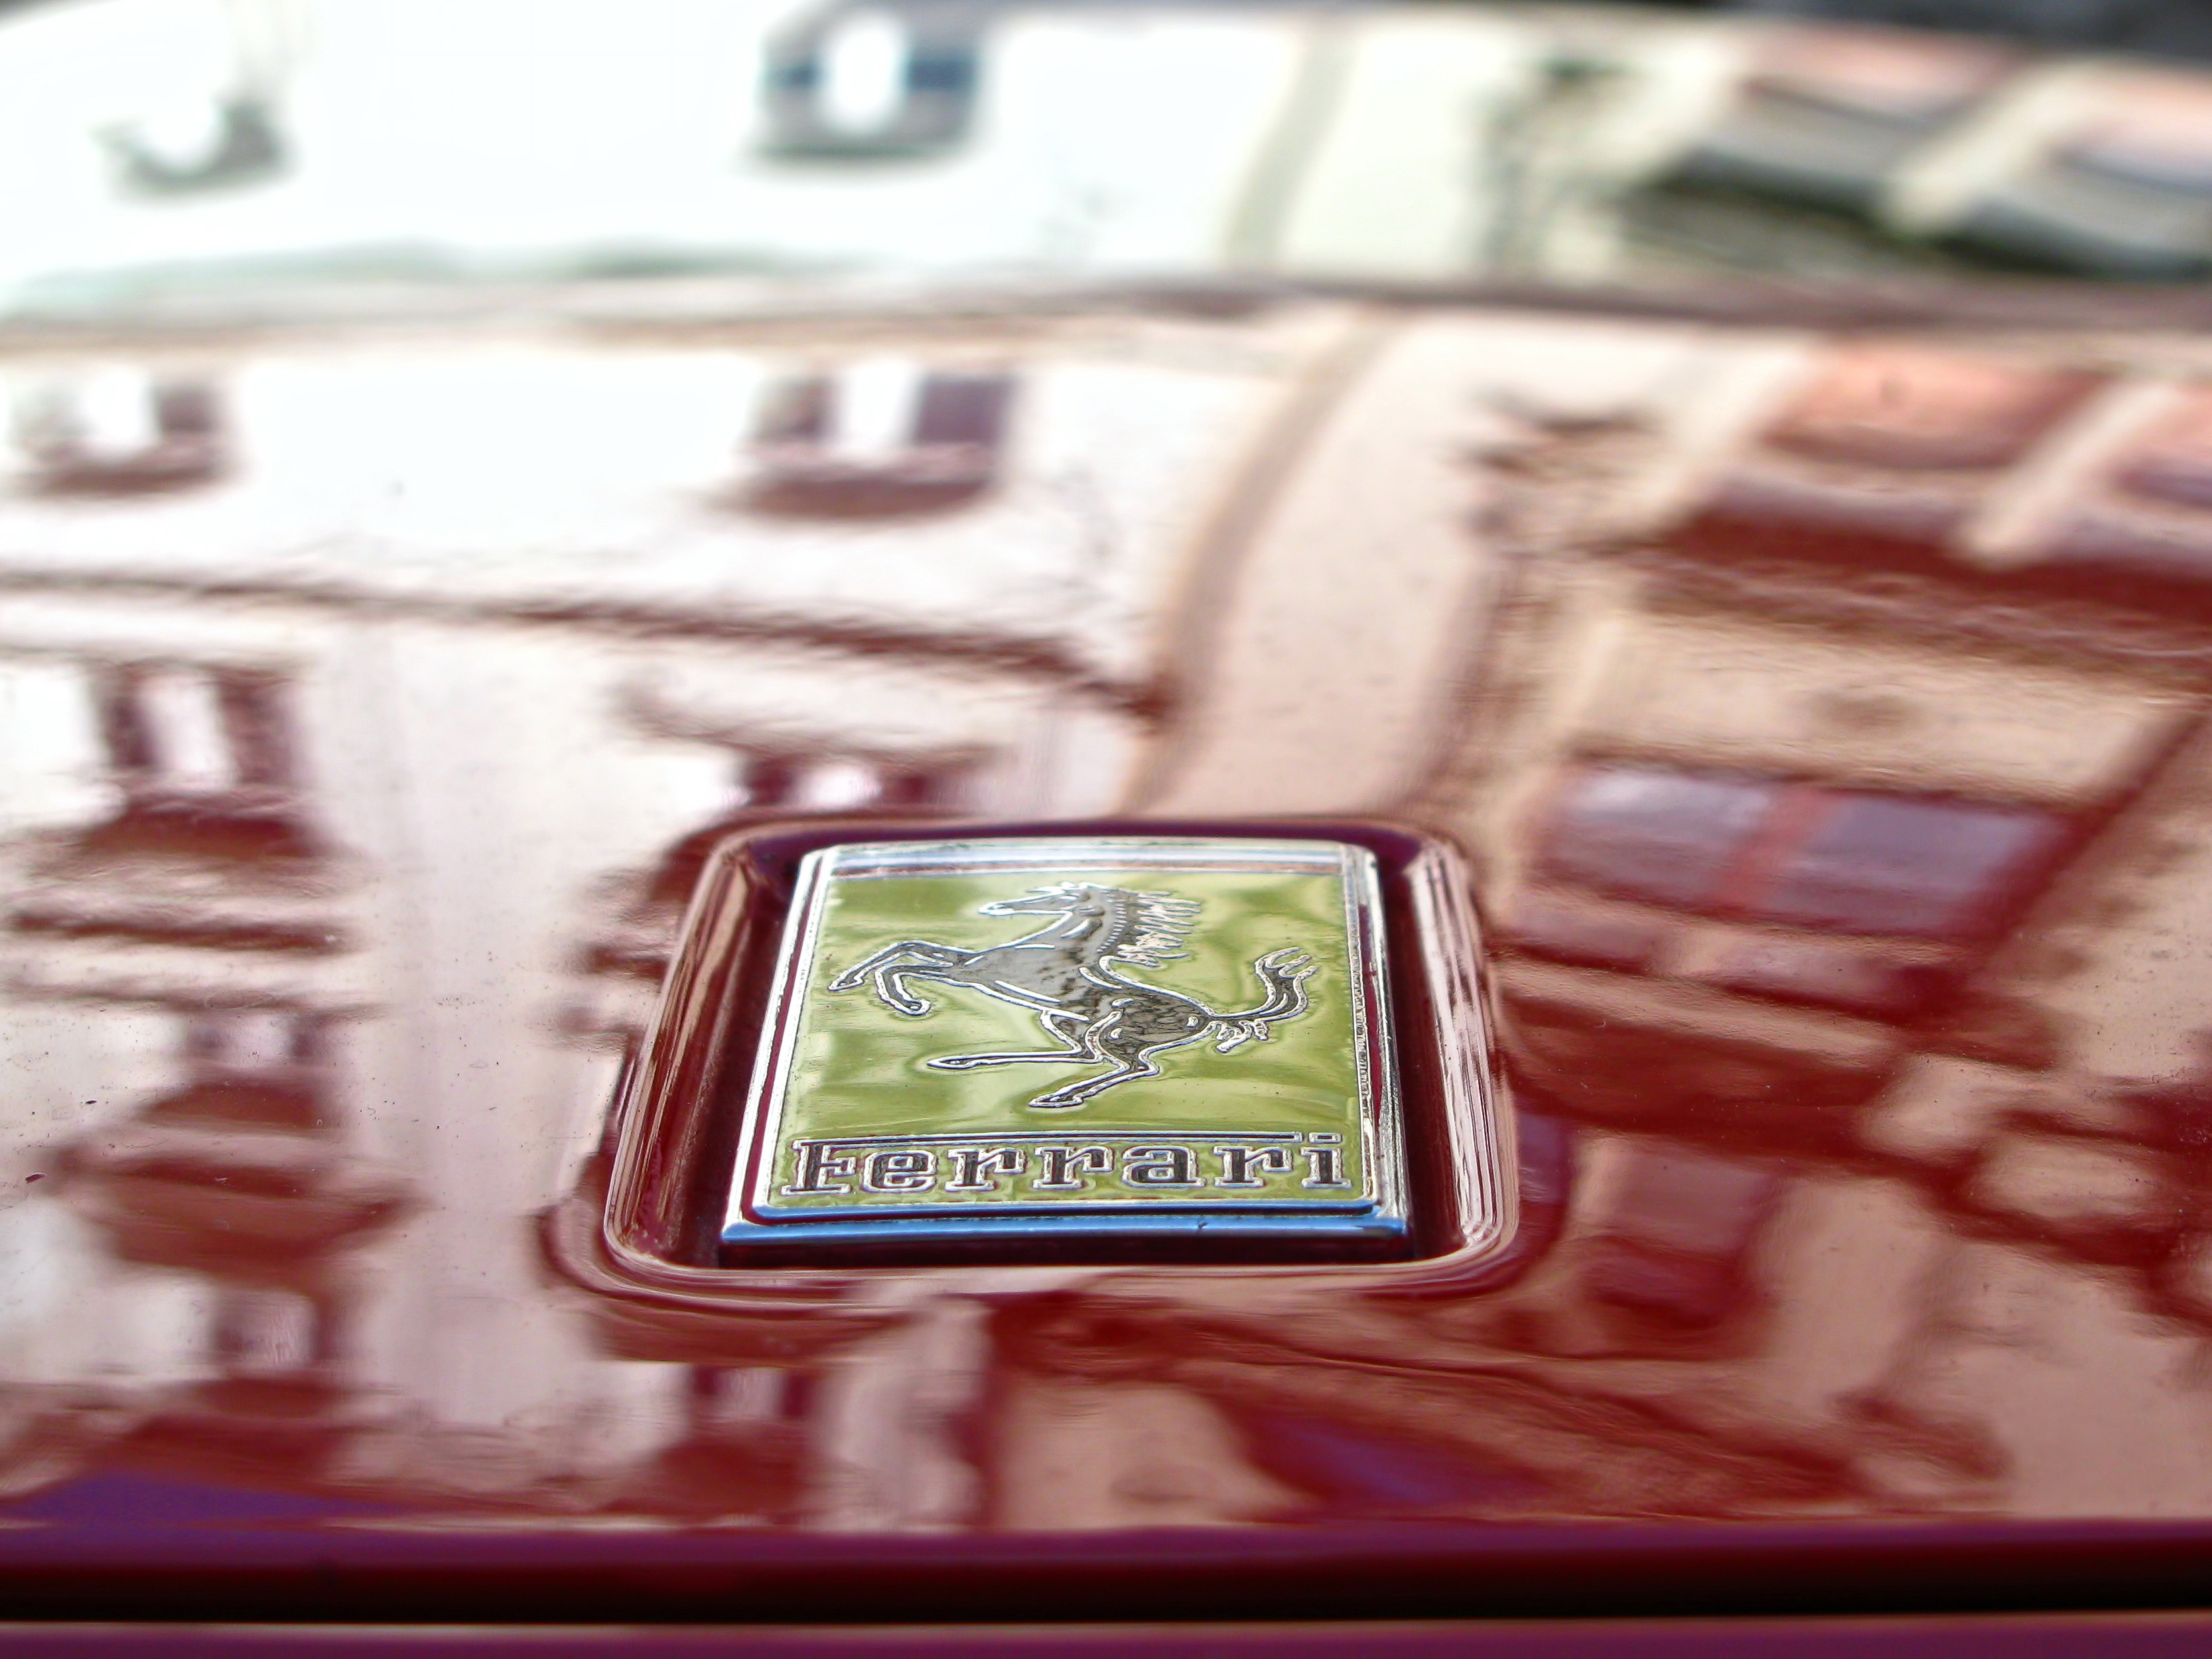
number, red, money, label, cash, power, automobiles, logo, cars, currency, ferrari, motors, fast, games, shape, brno, vehicles, racing car